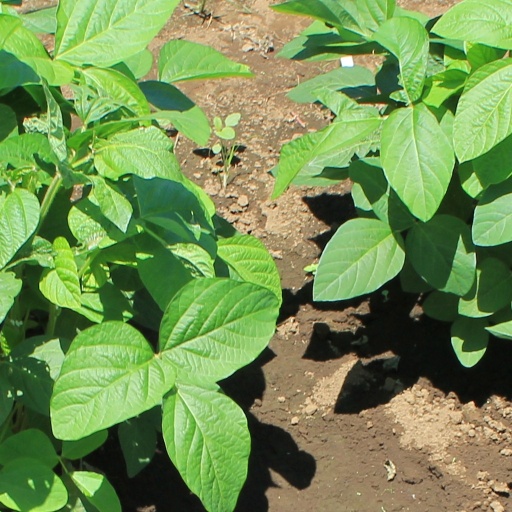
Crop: soybean